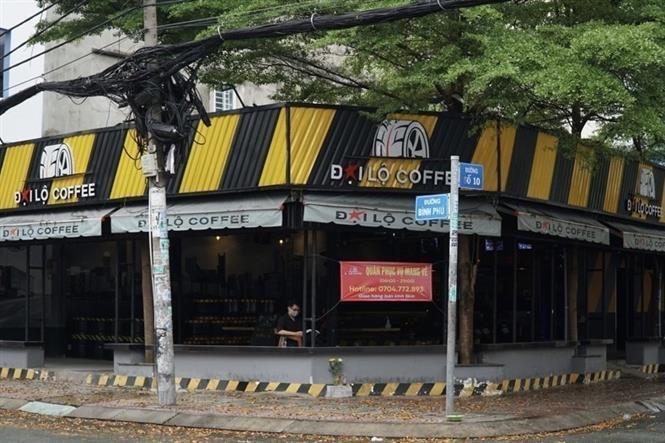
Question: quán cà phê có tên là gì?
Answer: quán có tên là đại lộ coffee